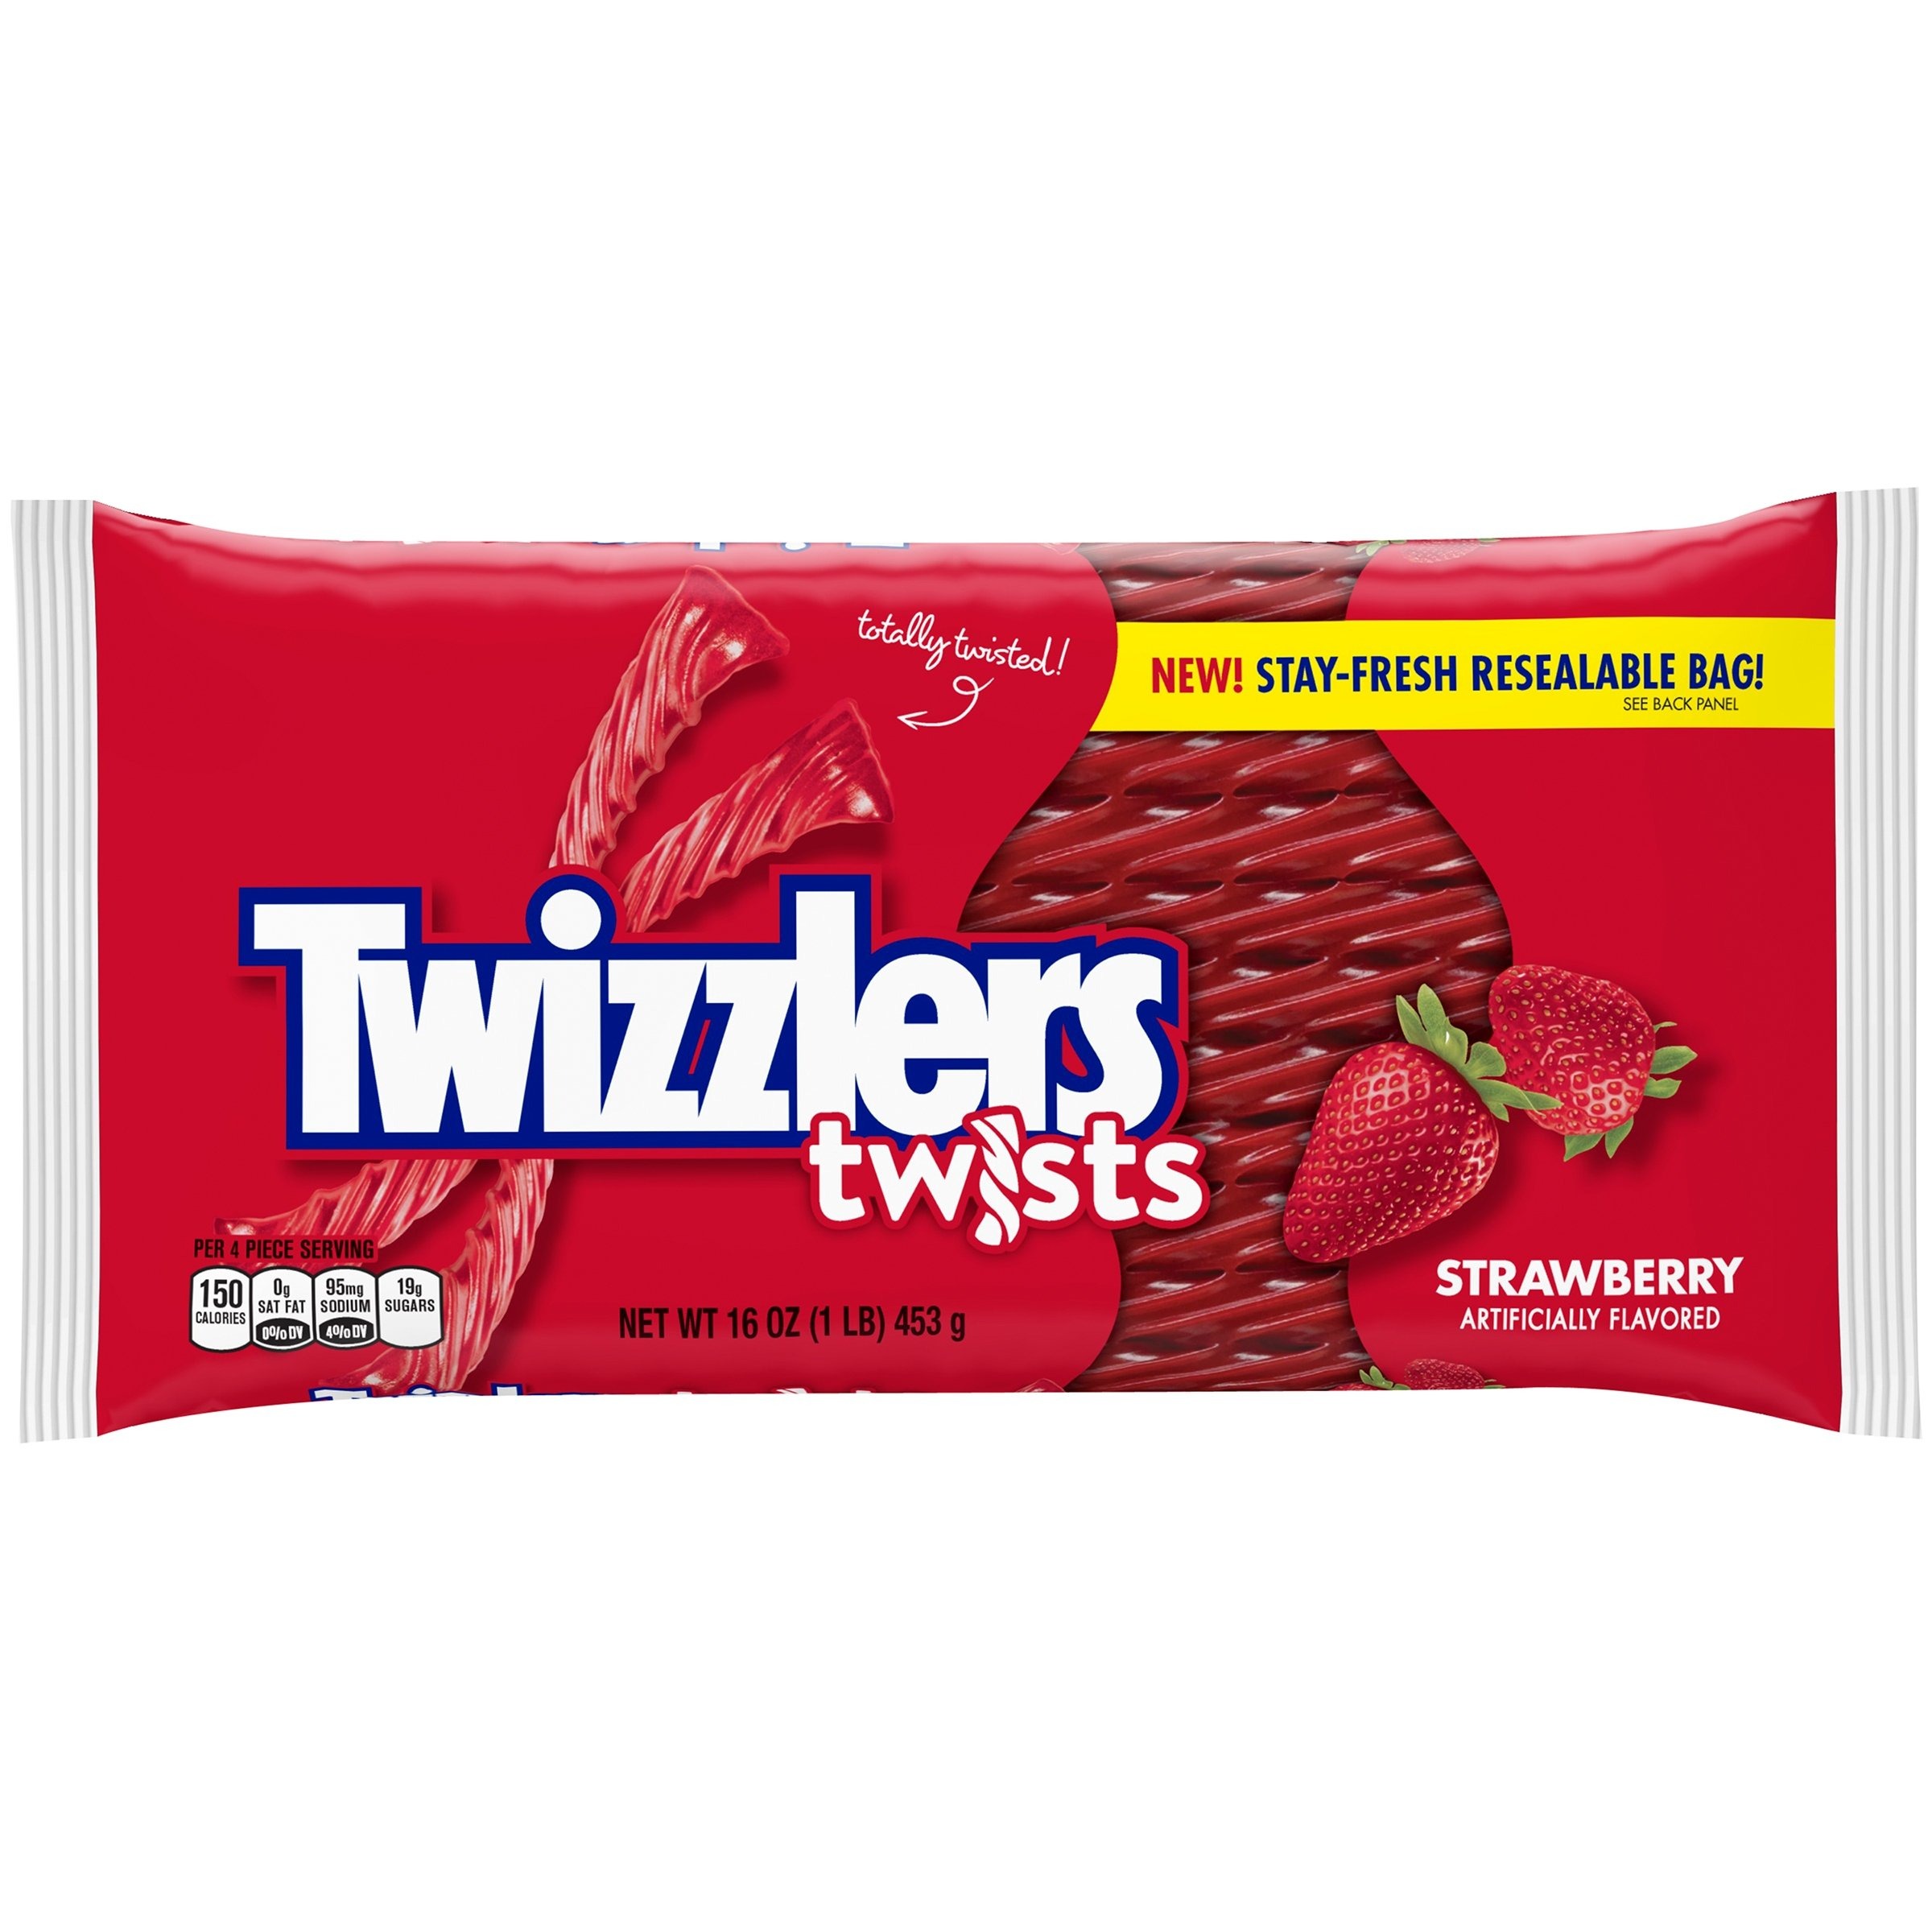
Item Name: Twizzlers Strawberry Twists 16oz - 6 Unit Pack
Value: 6.0
Unit: Count

Price: 4.24